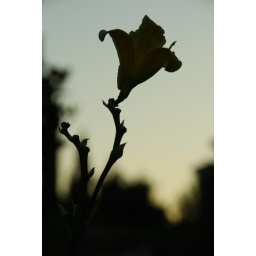
silhouette of a yellow flower in the sunset